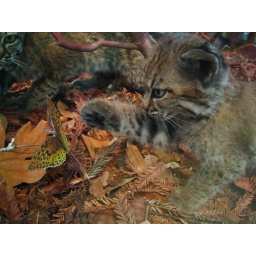
kitten in a glass case